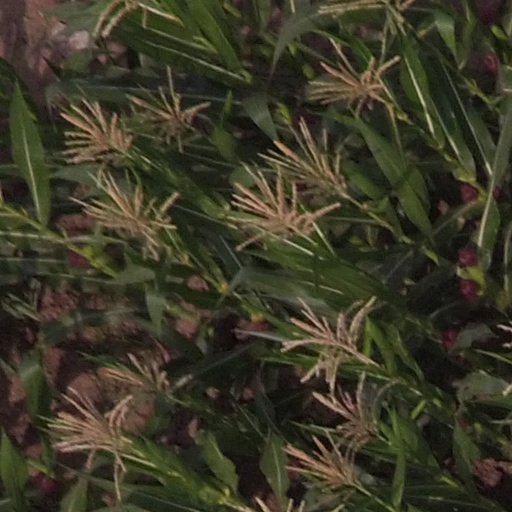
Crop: maize; corn